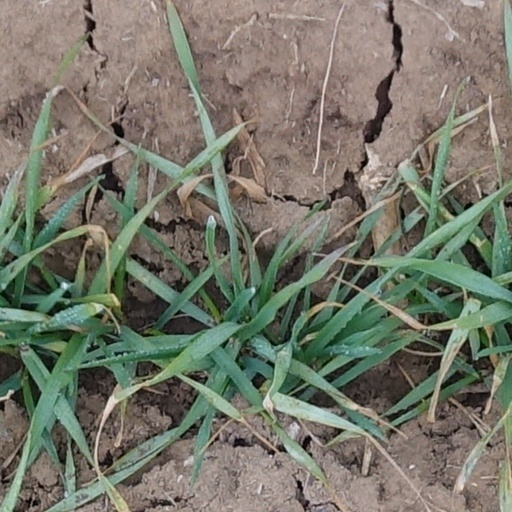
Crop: wheat